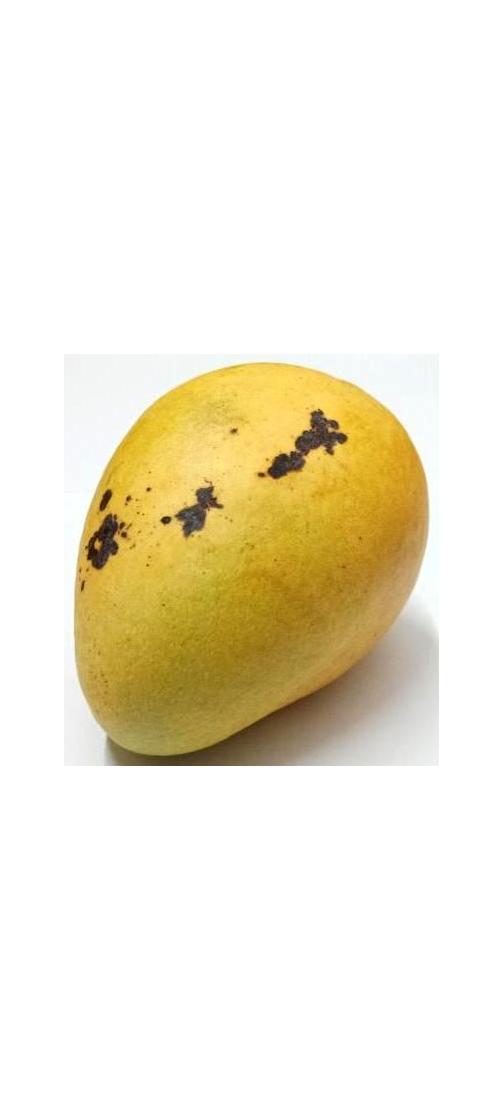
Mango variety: Bari-11